Shanghai opera

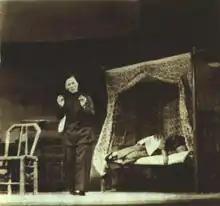
Huju "Luo Han Qian" in 1952

Shanghai opera, formerly known as Shenqu, is a variety of Chinese opera from Shanghai typically sung in Shanghainese. It is unique in Chinese opera in that virtually all dramas in its repertoire today are set in the modern era (20th and 21st centuries). This arose from Yue opera's dominance in Shanghai in the 1940s.